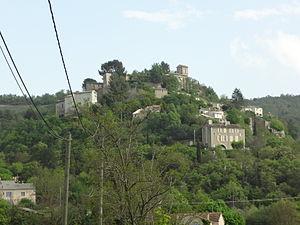
Brunet est une commune française, située dans le département des Alpes-de-Haute-Provence en région Provence-Alpes-Côte d'Azur.